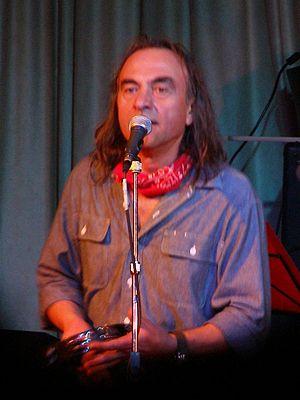
Níkos Papázoglou né le 20 mars 1948 à Thessalonique et mort le 17 avril 2011 dans cette ville est un chanteur, musicien, compositeur et producteur grec.